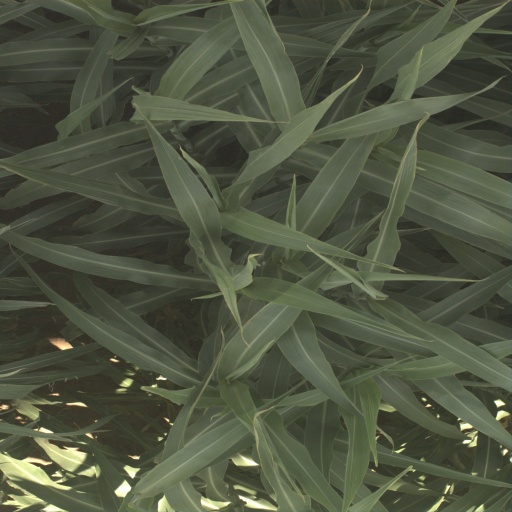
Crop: sorghum